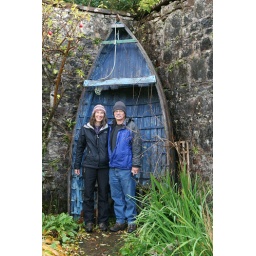
This brilliantly blue boat stands in one corner of the walled gardens It seemed appropriate that we stand in it